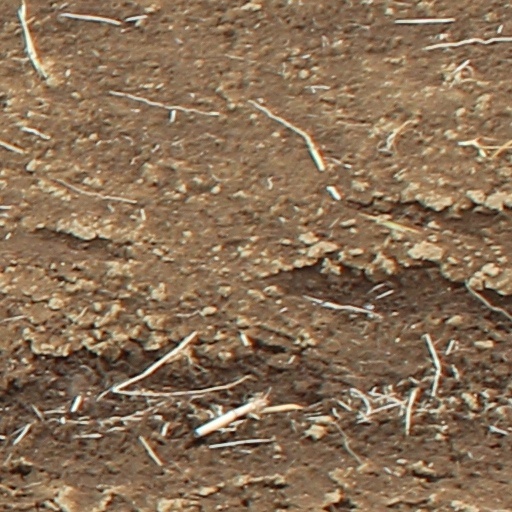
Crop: wheat